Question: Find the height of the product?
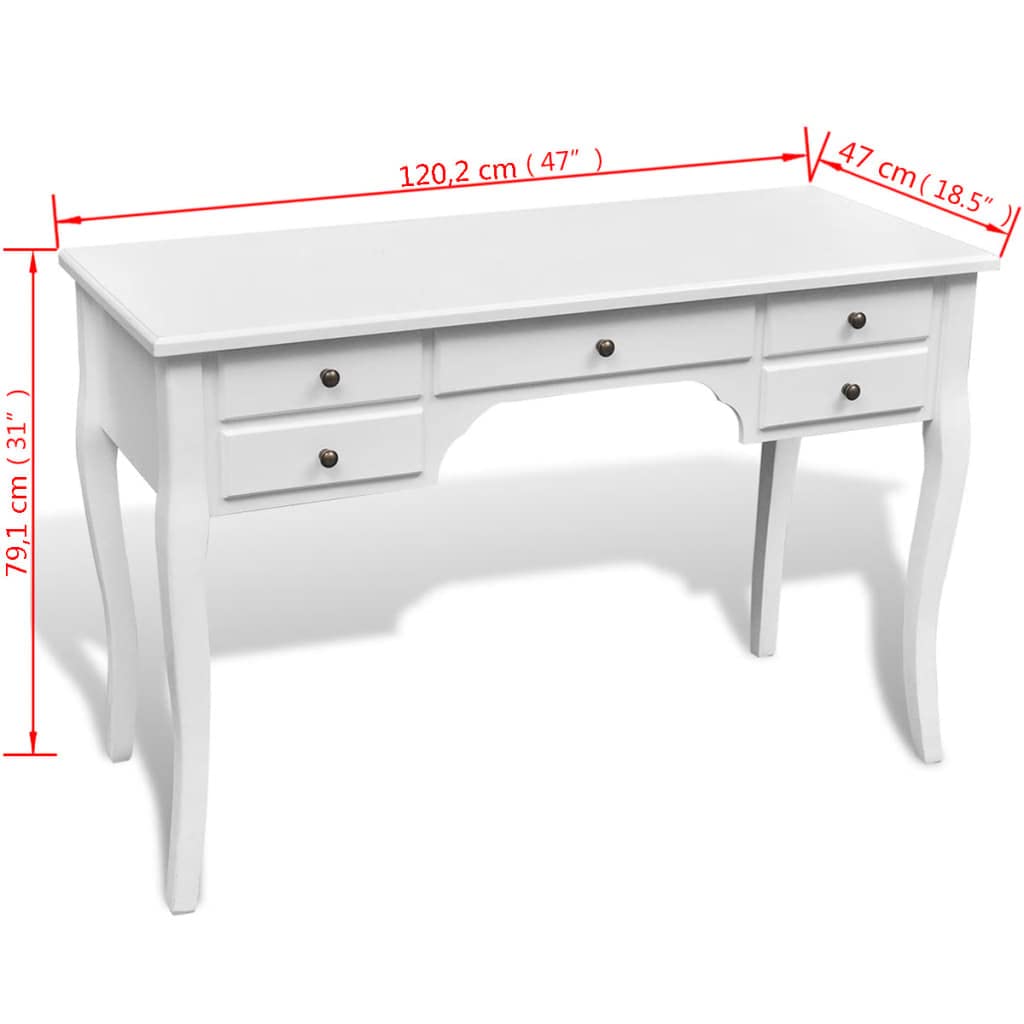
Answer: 31.0 inch